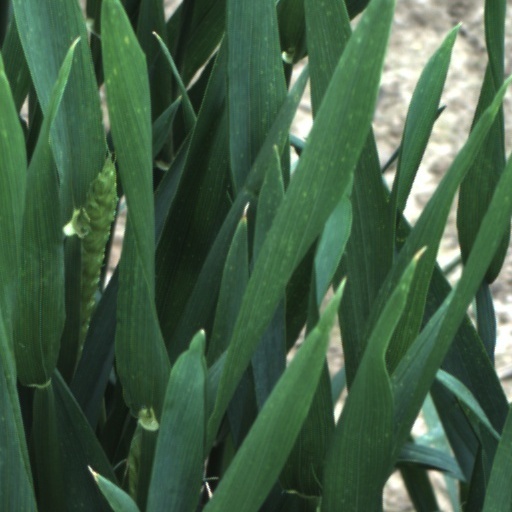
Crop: wheat